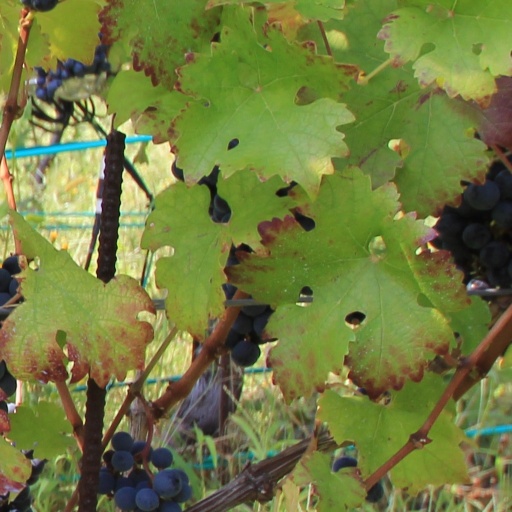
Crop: grape